Spanish ship Fenix (1749)

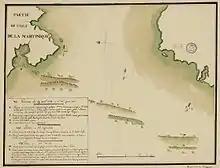
French map showing the position of the two fleets off Martinique, at 12:30, 15:00, and 19:00

Around 23:00, the 70-gun "San Eugenio" surrendered after having all of her masts shot away by the 74-gun while of 74 guns and "Prince George", engaged the 70-gun "San Julián" and compelled her to surrender around 01:00 the next day. The last ship to surrender was the 68-gun . After shooting away the topmast of the 74-gun , she engaged in a running battle with the frigate HMS "Apollo" and struck when Rodney's flagship, the 98-gun , came upon the scene around 02:00. "San Eugenio" and "San Julián" were blown ashore and lost, but the other four were taken into the Royal Navy. Four other Spanish vessels escaped from the action.